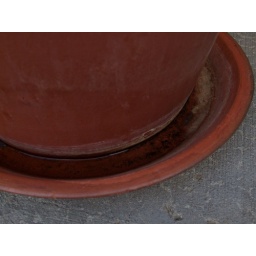
A 52 weeks cast-off... It was close too. The rain water in the pansy pot on my front steps.